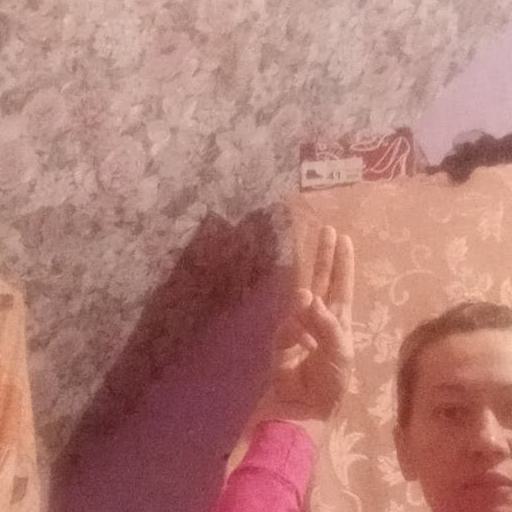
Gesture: two_up